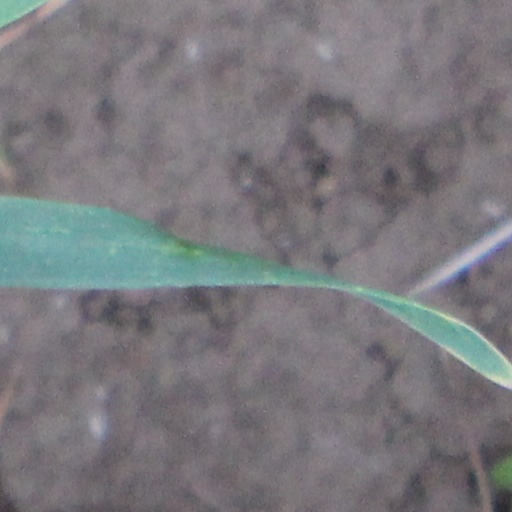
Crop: wheat